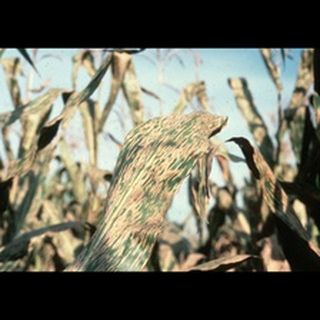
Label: corn_gray_leaf_spot